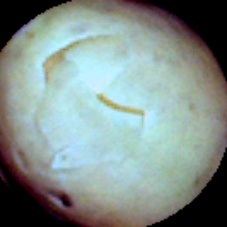
Label: Skin-damaged